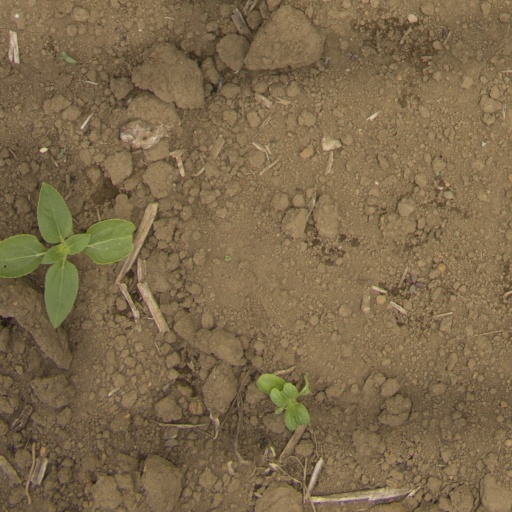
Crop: Jerusalem artichoke